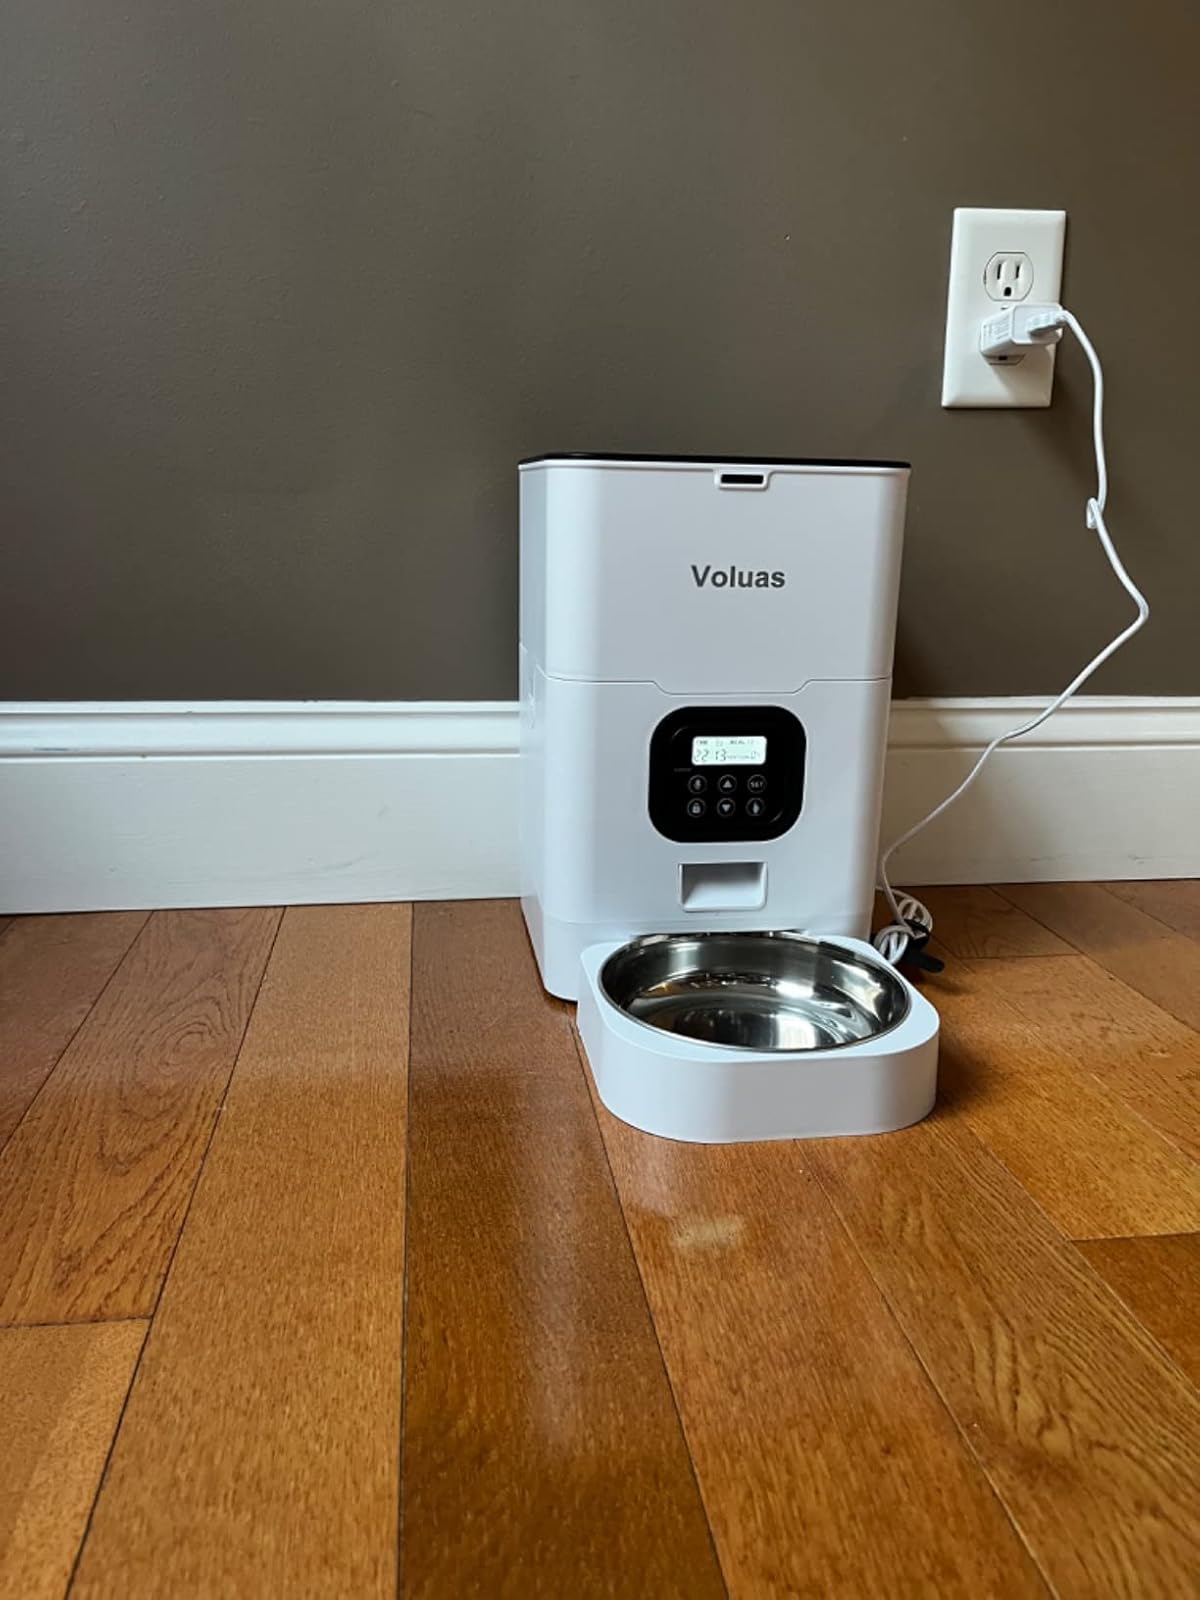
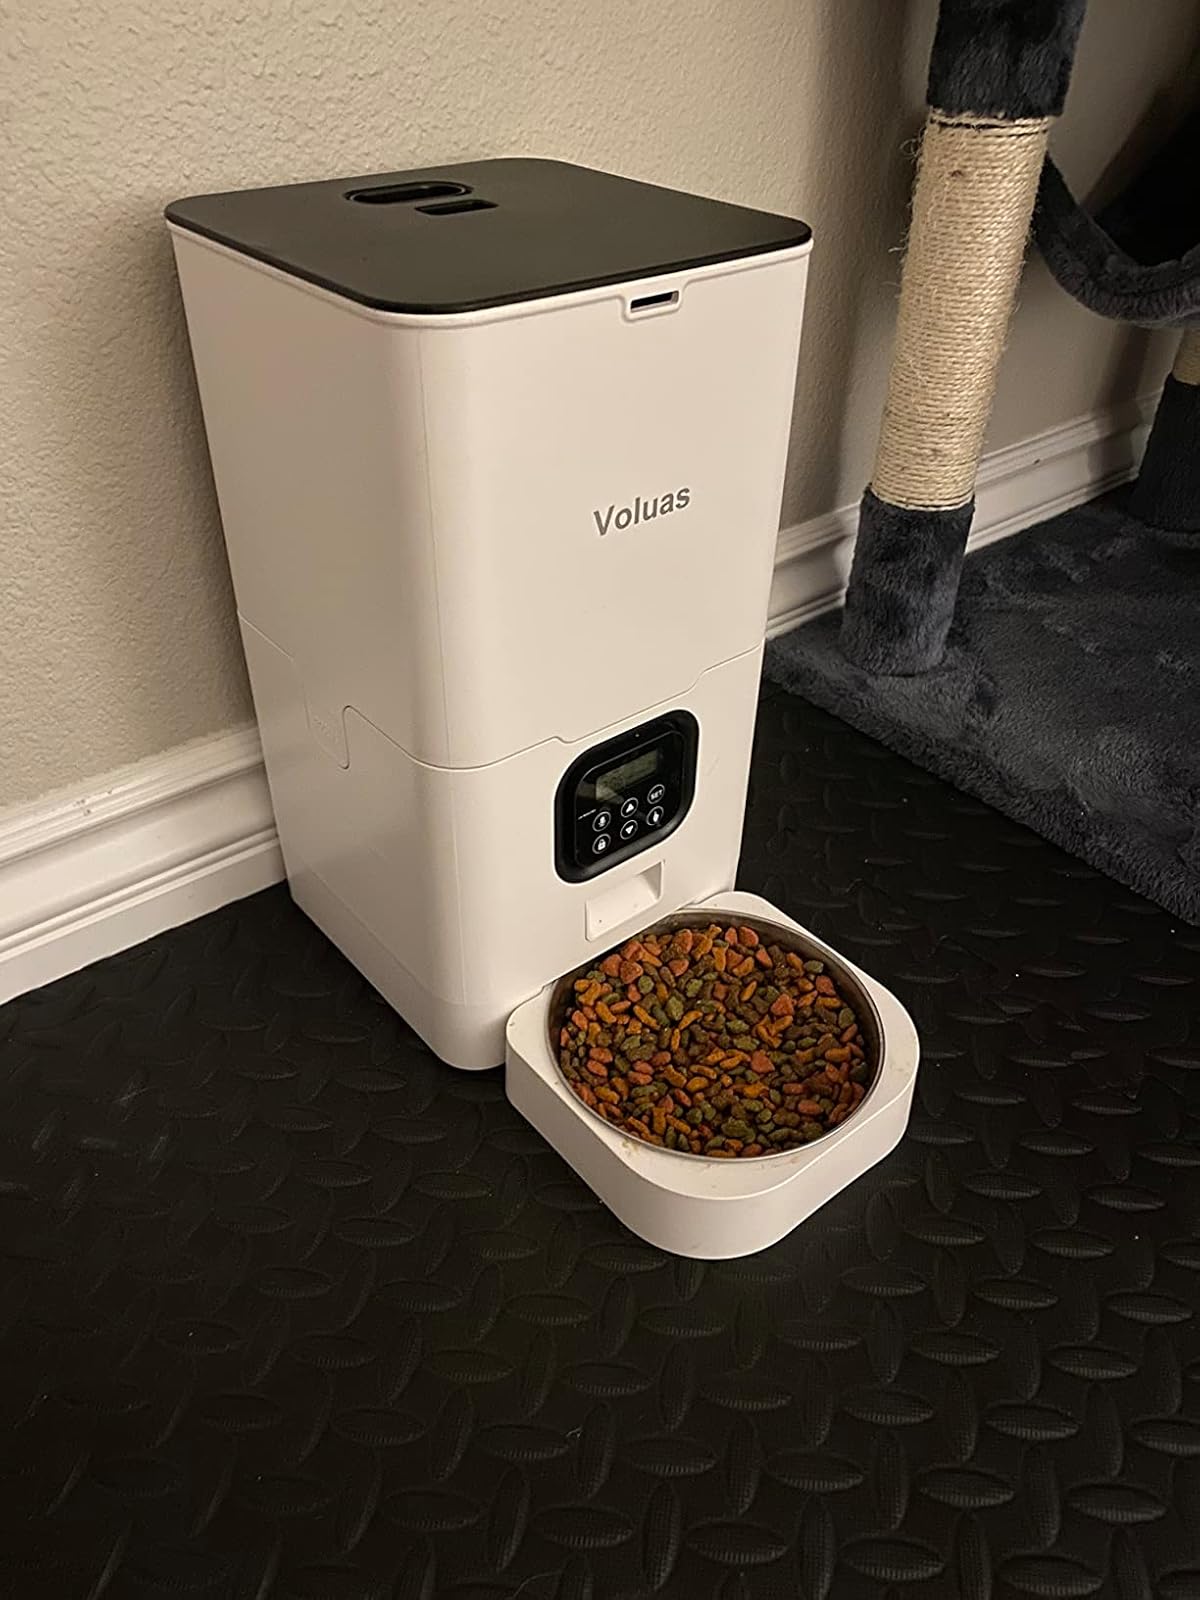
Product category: items_feeder
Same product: yes